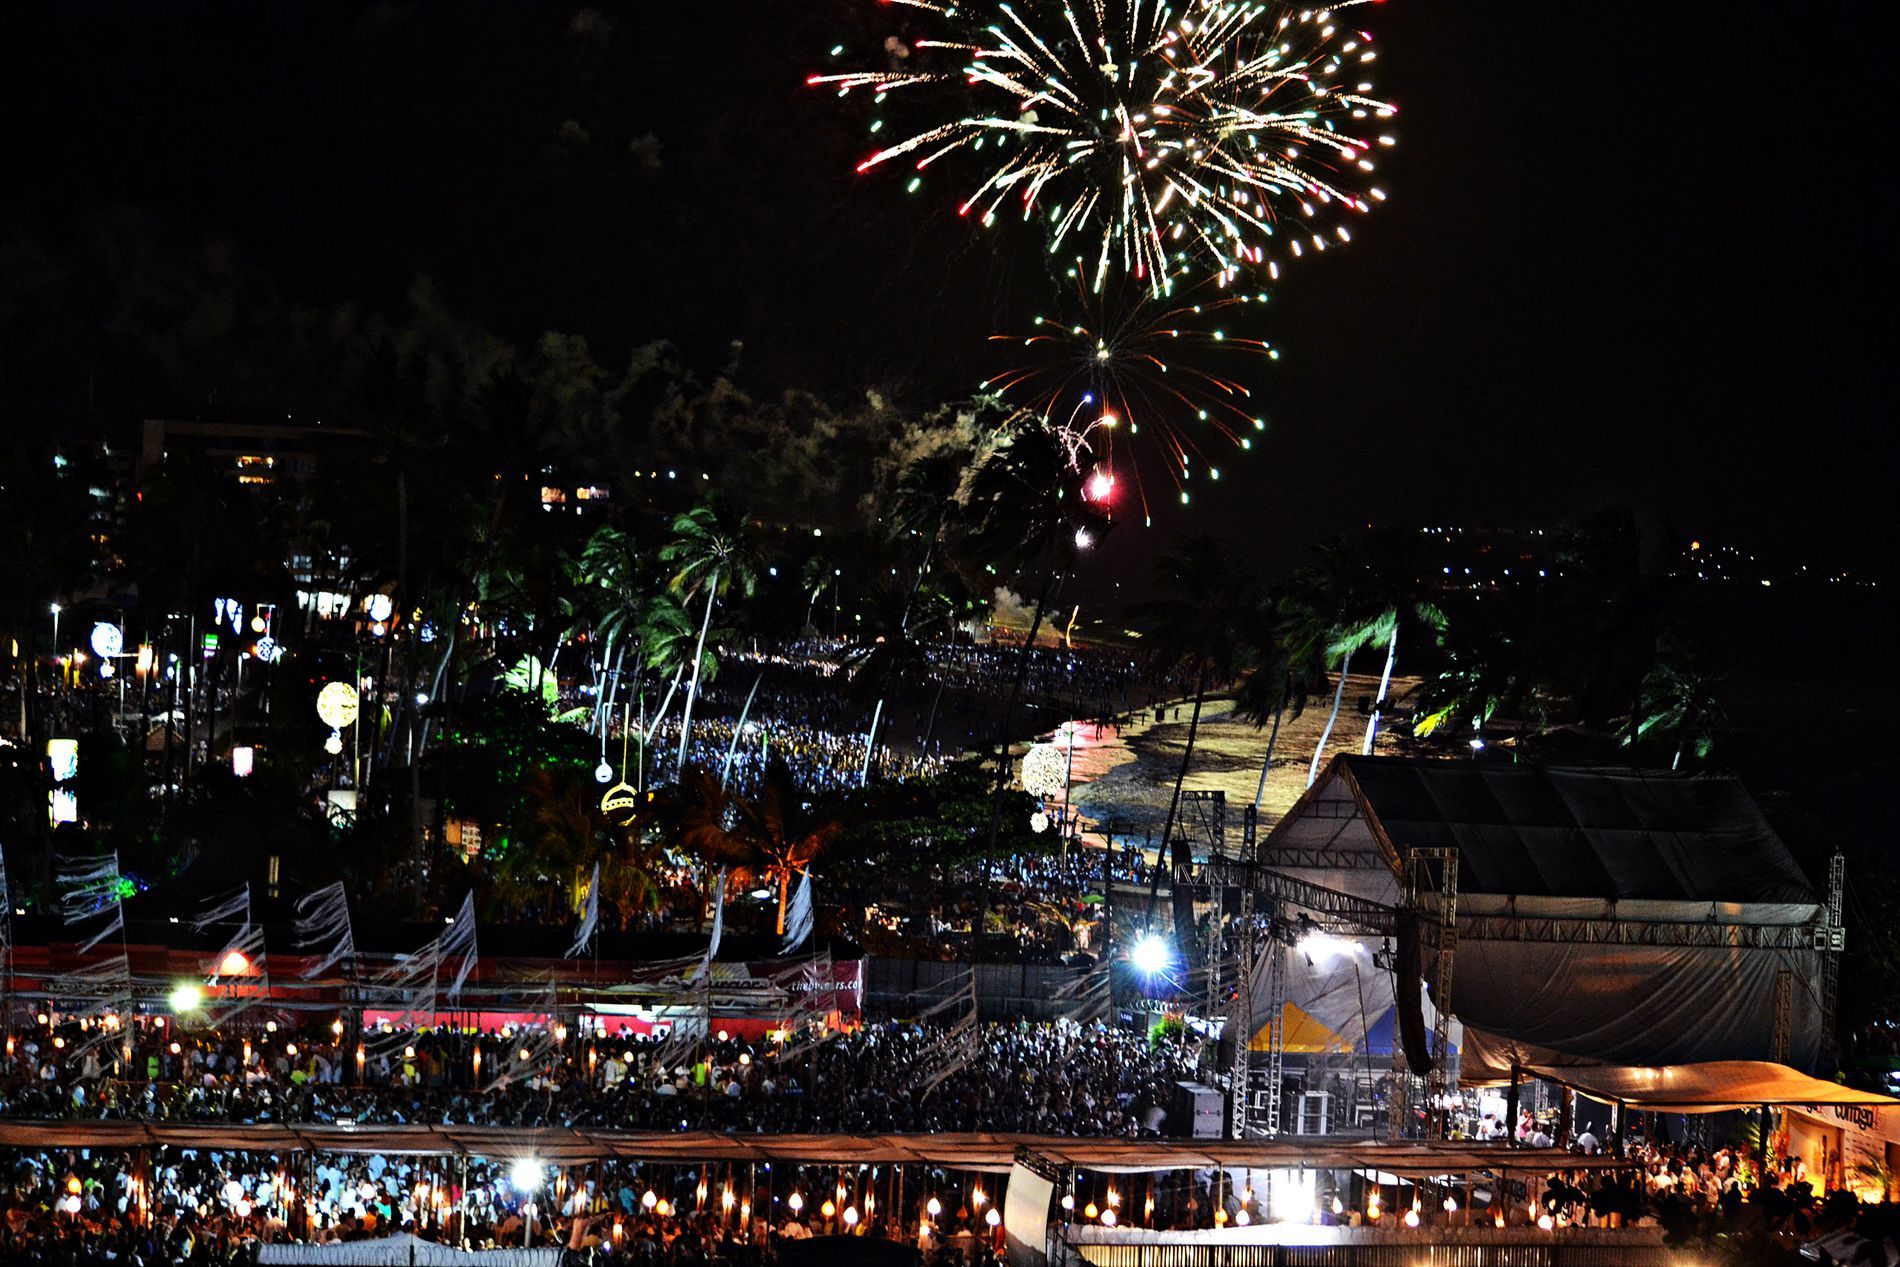
A Beach Festival
A festival in the night. There are fireworks in the sky. There are tents and the festival is crowded and seems full of activities.
A photograph taken from a distance from a high angle of a crowded festival in the night. The scene is dark but lit with the lamps below and fireworks in the sky. The atmosphere is fun and crowded.
Labels: Lighting, Concert, Crowd, Person, Urban, Fireworks, City, Metropolis, Nature, Night, Outdoors, Night Life, Festival, Stage, Night Sky, Tent, Tents
Camera: NIKON CORPORATION NIKON D3100
Lens: 55-300mm f/4.5-5.6, AF-S DX VR Nikkor 55-300mm f/4.5-5.6G ED
Aperture: F4.5
Exposure: 1/15 sec
ISO: 1250
Focal length: 55.0 mm